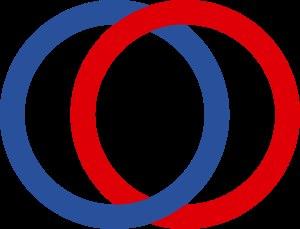
Le Stade Lavallois Mayenne Football Club, appelé plus communément Stade Lavallois, est un club de football amateur français, fondé le 17 juillet 1902 à Laval.
Georges de Saint-Clair est un dirigeant sportif français à l'origine du Racing Club de France et de l'Union des sociétés françaises de sports athlétiques.
Joseph Paul Gemain, né le 1ᵉʳ avril 1882 à Cossé-le-Vivien et mort le 30 avril 1939 à Rennes, est un footballeur, dirigeant et journaliste sportif français à l'origine du Stade vannetais, du Stade lavallois, de l'Union athlétique rennaise et de la Ligue de Bretagne d'athlétisme.
Jules Gustave Marcadet né le 10 mars 1866 à Paris et mort en 1959 à Vaucresson est un dirigeant sportif français à l'origine du Stade français et de l'Union des sociétés françaises de sports athlétiques fondée conjointement par le Stade et le Racing Club de France.